Indrajit

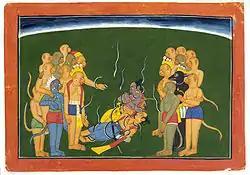
Rama & Lakshmana Bound By Indrajita's Nagapasha

On the first day of his battle with Rama's army, Indrajita was fast with his weapons. Angada jumped onto Indrajit's chariot and destroyed it while killing his horses and charioteer and defeated Meghnada in battle. Immediately, Indrajit became invisible and went into the clouds, from where he attacked and swiftly wiped out the armies of Sugriva, calling on Rama and Lakshmana to come in a direct combat by his illusion tactics of sorcery, so he could avenge the deaths of his paternal uncle and his brothers. When Lakshmana appeared before him, he fought fiercely. Rama grievously wounded him using shabd-bhed arrows and Lakshmana was about to kill him using Bramhastra but Rama resisted him from doing so citing that it's against the rules of warfare to attack an invisible opponent. Rama declared that he would end Meghnada once and for all and Meghnada, predicting Rama's intentions, ran away from the battlefield. Meghnada used his most nefarious weapon "Nagapasha" (a trap made of a million snakes). They were rescued by Garuda on behest of Hanuman. Garuda was the paternal uncle of Jatayu and Sampati and the enemy of the serpents and also the flying vehicle of Vishnu, of whom Rama was the seventh avatar.